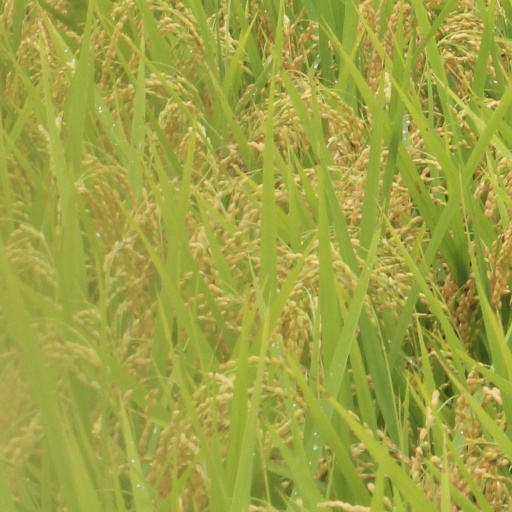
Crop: rice